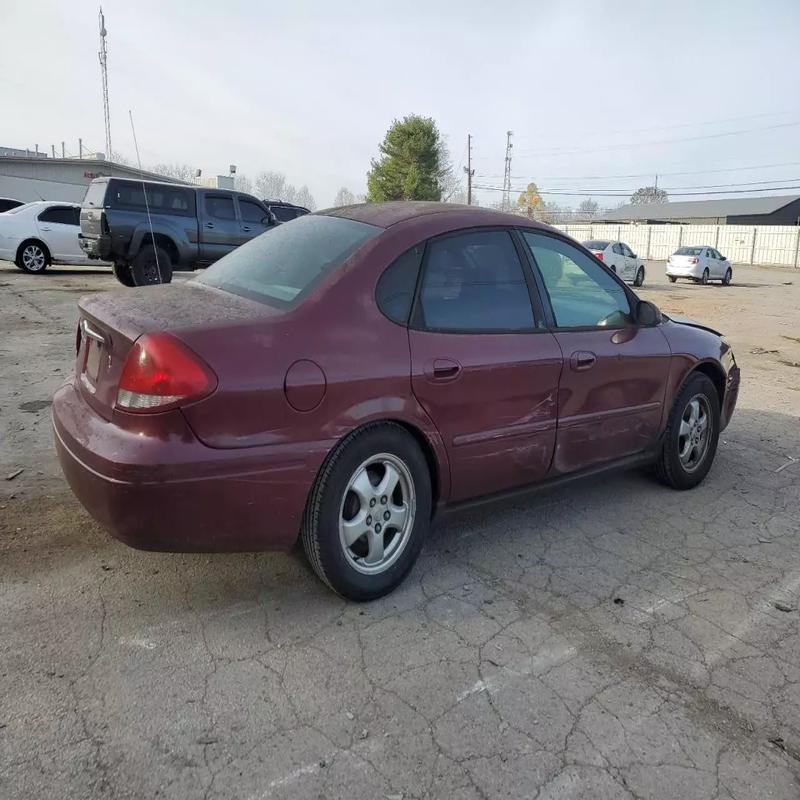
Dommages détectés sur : porte avant droite, porte arrière droite, aile arrière droite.
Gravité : mineur